Ili Kazakh Autonomous Prefecture

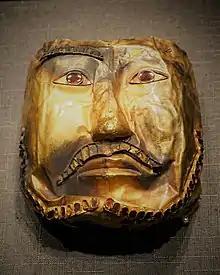
A golden mask inlaid with rubies, likely from the First Turkic Khaganate (552–603). It was excavated at the Boma tomb in Zhaosu County and is a part of the Ili Prefecture Museum's collection.

Before the advent of the Qin dynasty (221BC – 206BC), Ili was inhabited by the Wusuns, a tributary tribe of the Huns. The Wusuns were driven away in the 6th century AD by the northern Xiongnu, who established the First Turkic Khaganate in 552. The area later became a dependency of Dzungaria. During the Tang dynasty (618–907), the khanate became the Protectorate General to Pacify the West of the Tang Empire.